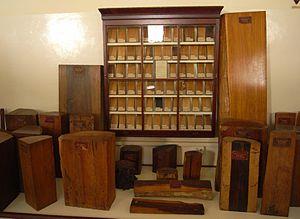
Une xylothèque est le lieu où est conservée et consultée une collection organisée de bois. Par métonymie, la xylothèque désigne aussi la collection elle-même. Matériau omniprésent, même dans une société fortement industrialisée, le bois peut être étudié sous divers aspects. Une xylothèque est utile comme référence pour identifier les espèces dans des études de systématique ou d'anatomie du bois, mais aussi, entre autres, en ethnographie, en archéologie, en criminalistique ou pour la restauration d'œuvres d'art et pour déterminer la valeur économique des essences de bois. Les échantillons sont aussi utilisés pour étudier les propriétés physiques et mécaniques du bois, comme sa dureté et sa résistance.